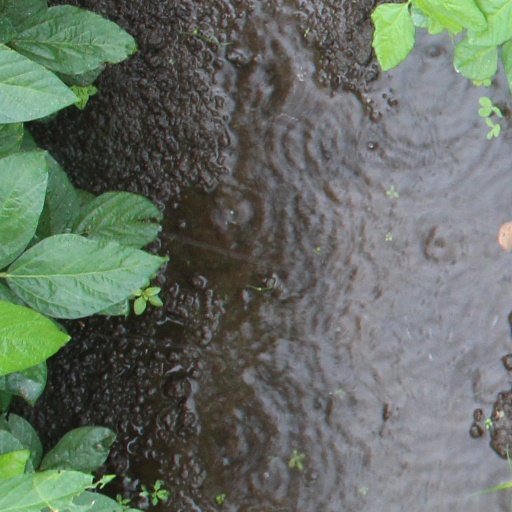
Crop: soybean